Triple Crown of Acting

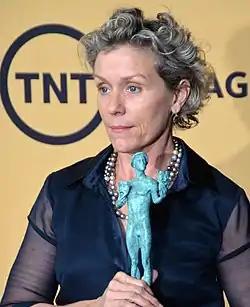

Canadian actor Christopher Plummer (1929–2021) completed the triple crown in 2012. He was a 7-time Emmy (2), 7-time Tony (2), and 3-time Oscar (1) nominee, for a total of 17 TC nominations. Plummer won five awards. With his Oscar win in 2012, Plummer became the oldest person to complete the Triple Crown at the age of 82.